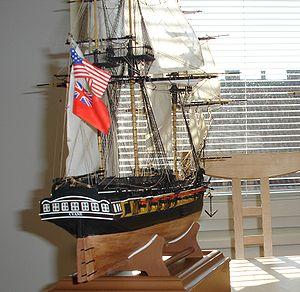
Le HMS Cyane est une frégate en bois de sixième rang de la Royal Navy construite à Topsham en Angleterre. Commandée en janvier 1805 sous le nom de HMS Columbine, elle est renommée en Cyane le 6 décembre de la même année.